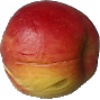
Label: Apple Red Yellow 1